Joan McCracken

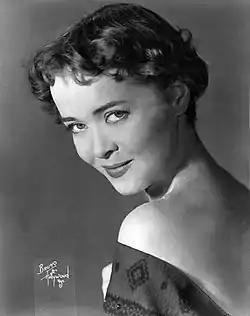
McCracken in 1950

Joan Hume McCracken (December 31, 1917 – November 1, 1961) was an American dancer and actress who became famous for her role as Sylvie ("The Girl Who Falls Down") in the original 1943 production of "Oklahoma!" She also was noted for her performances in the Broadway shows "Bloomer Girl" (1944), "Billion Dollar Baby" (1945) and "Dance Me a Song" (1950), and the films "Hollywood Canteen" (1945) and "Good News" (1947).